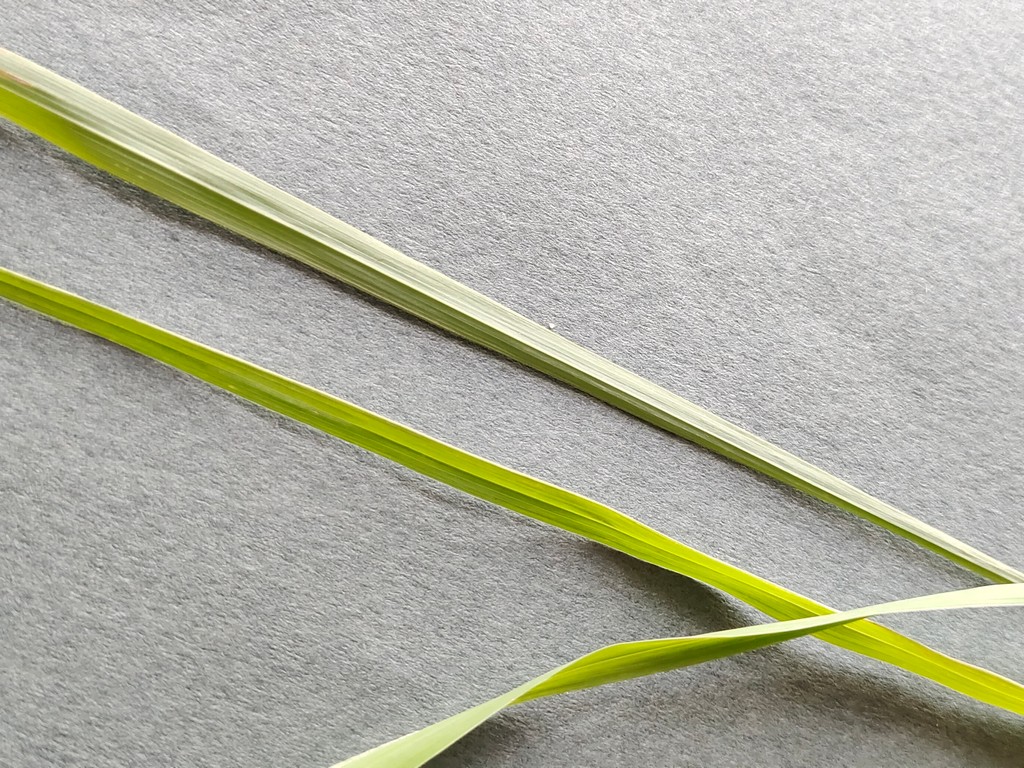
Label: Healthy